Early Indian treaty territories in Montana

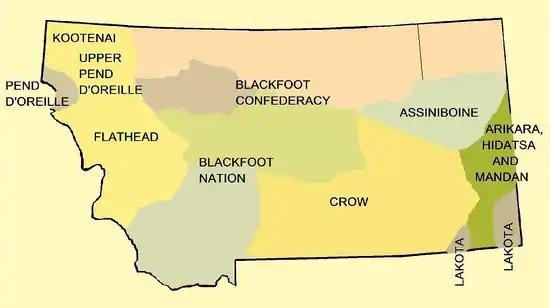
General view of early Indian treaty territories in Montana

Assiniboine Indian territory as described in the Treaty of Fort Laramie (1851). The area changed into U.S. domain on April 13, 1875. In 1866, the Assiniboine had actually ceded the area by a treaty, which was never ratified.